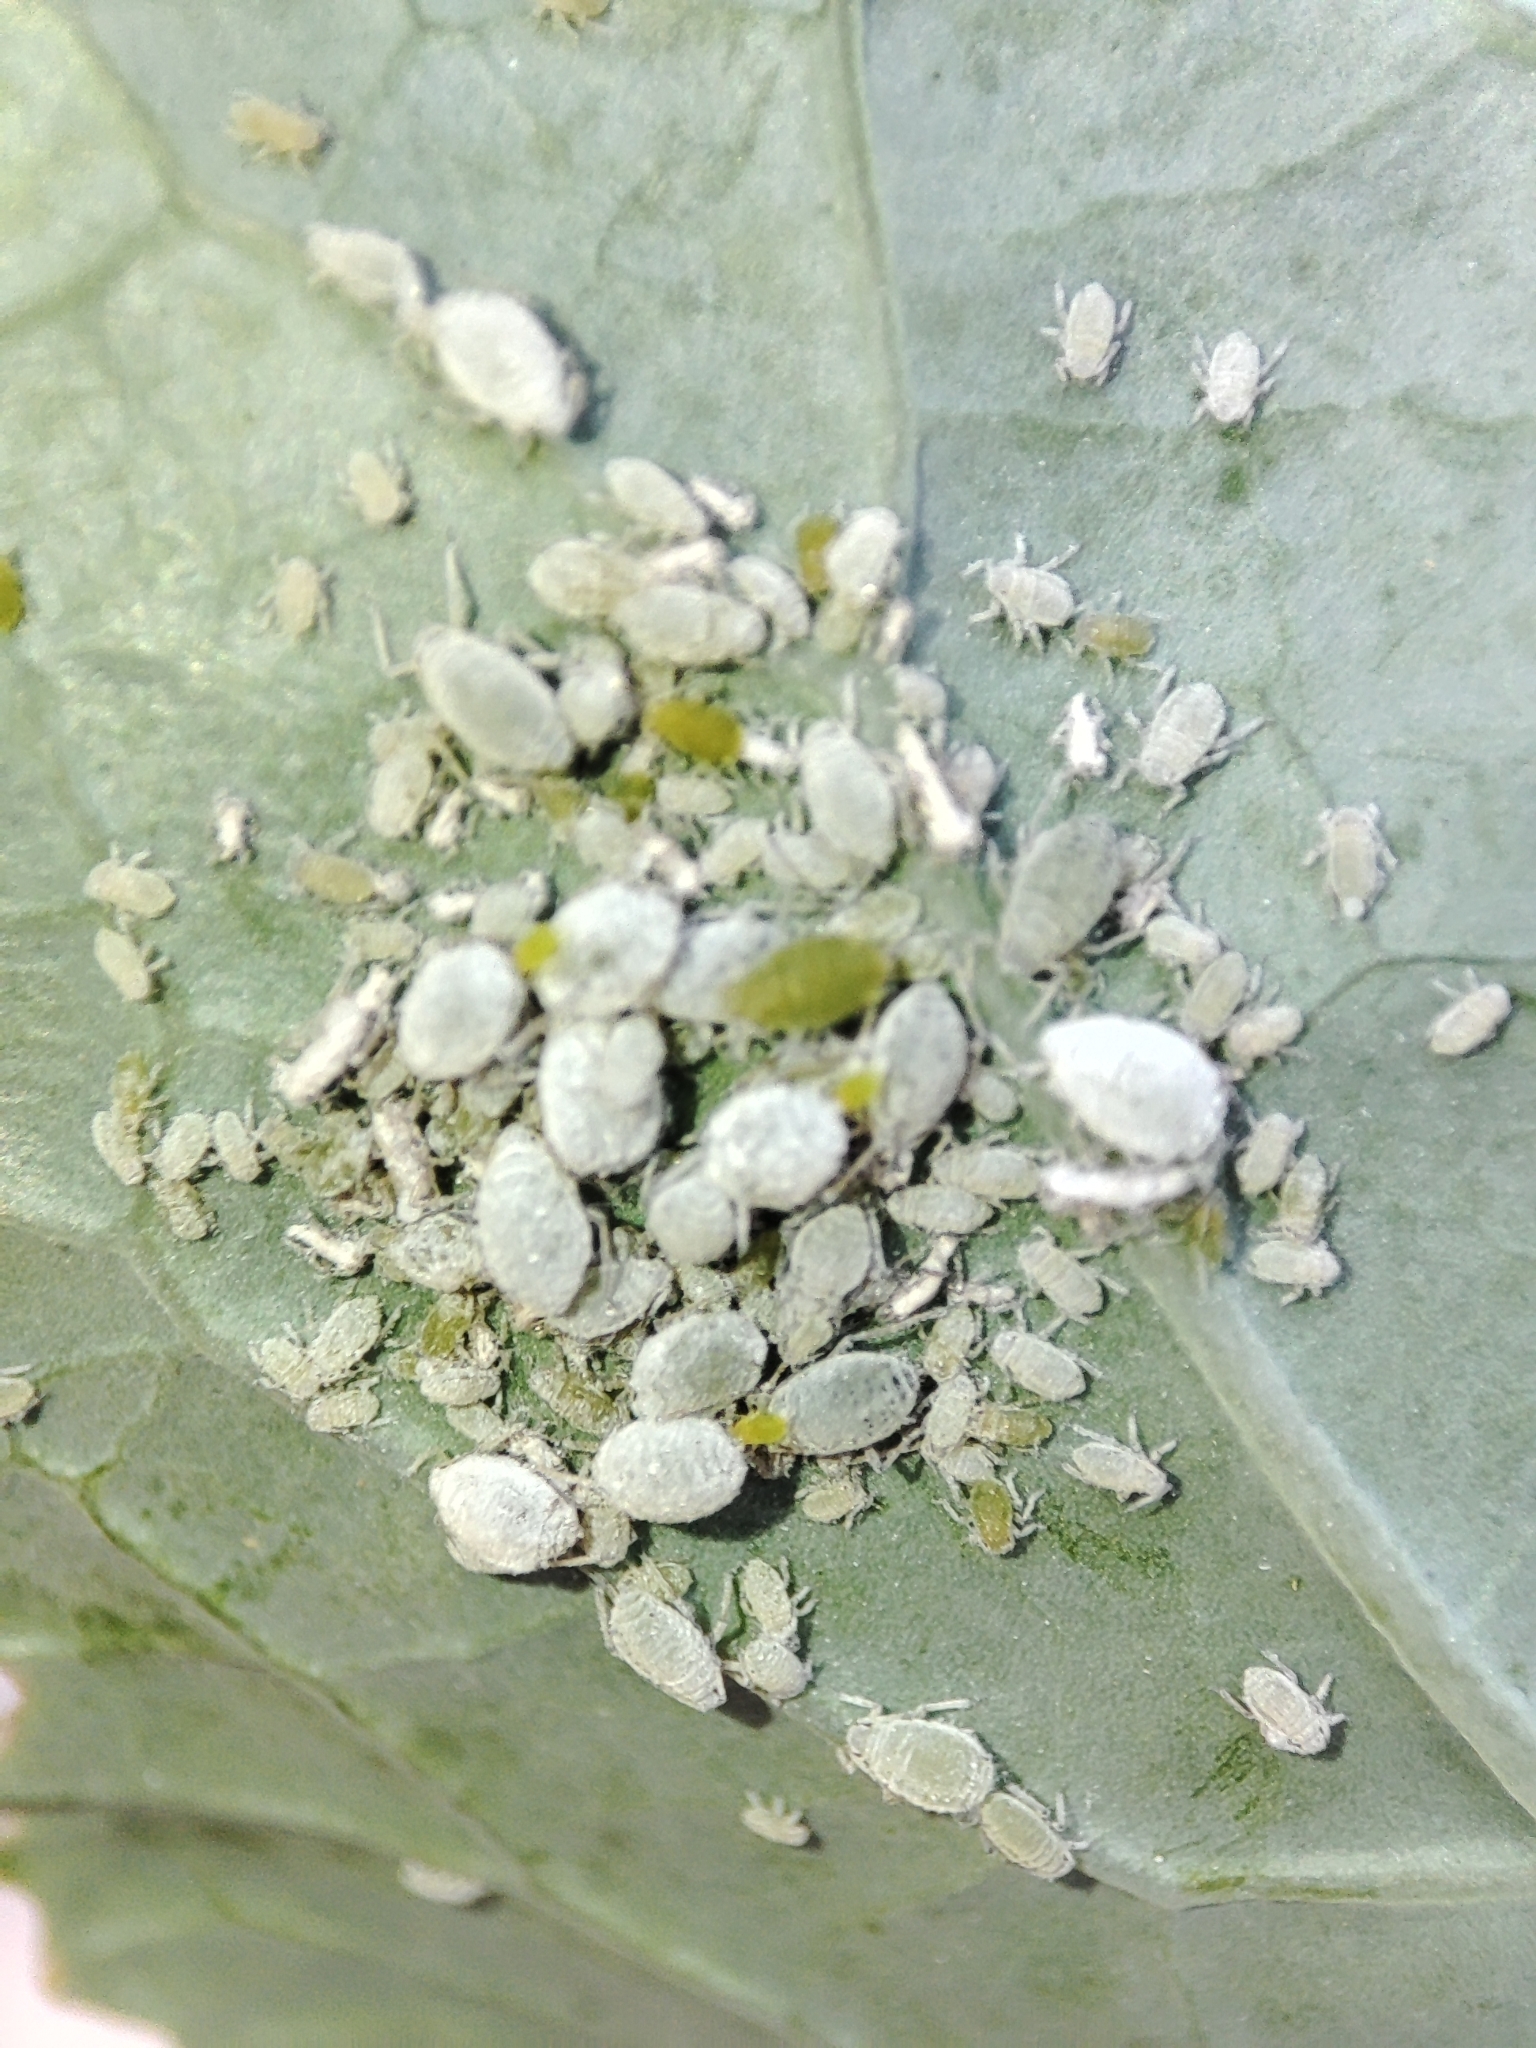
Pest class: cabbage_aphid